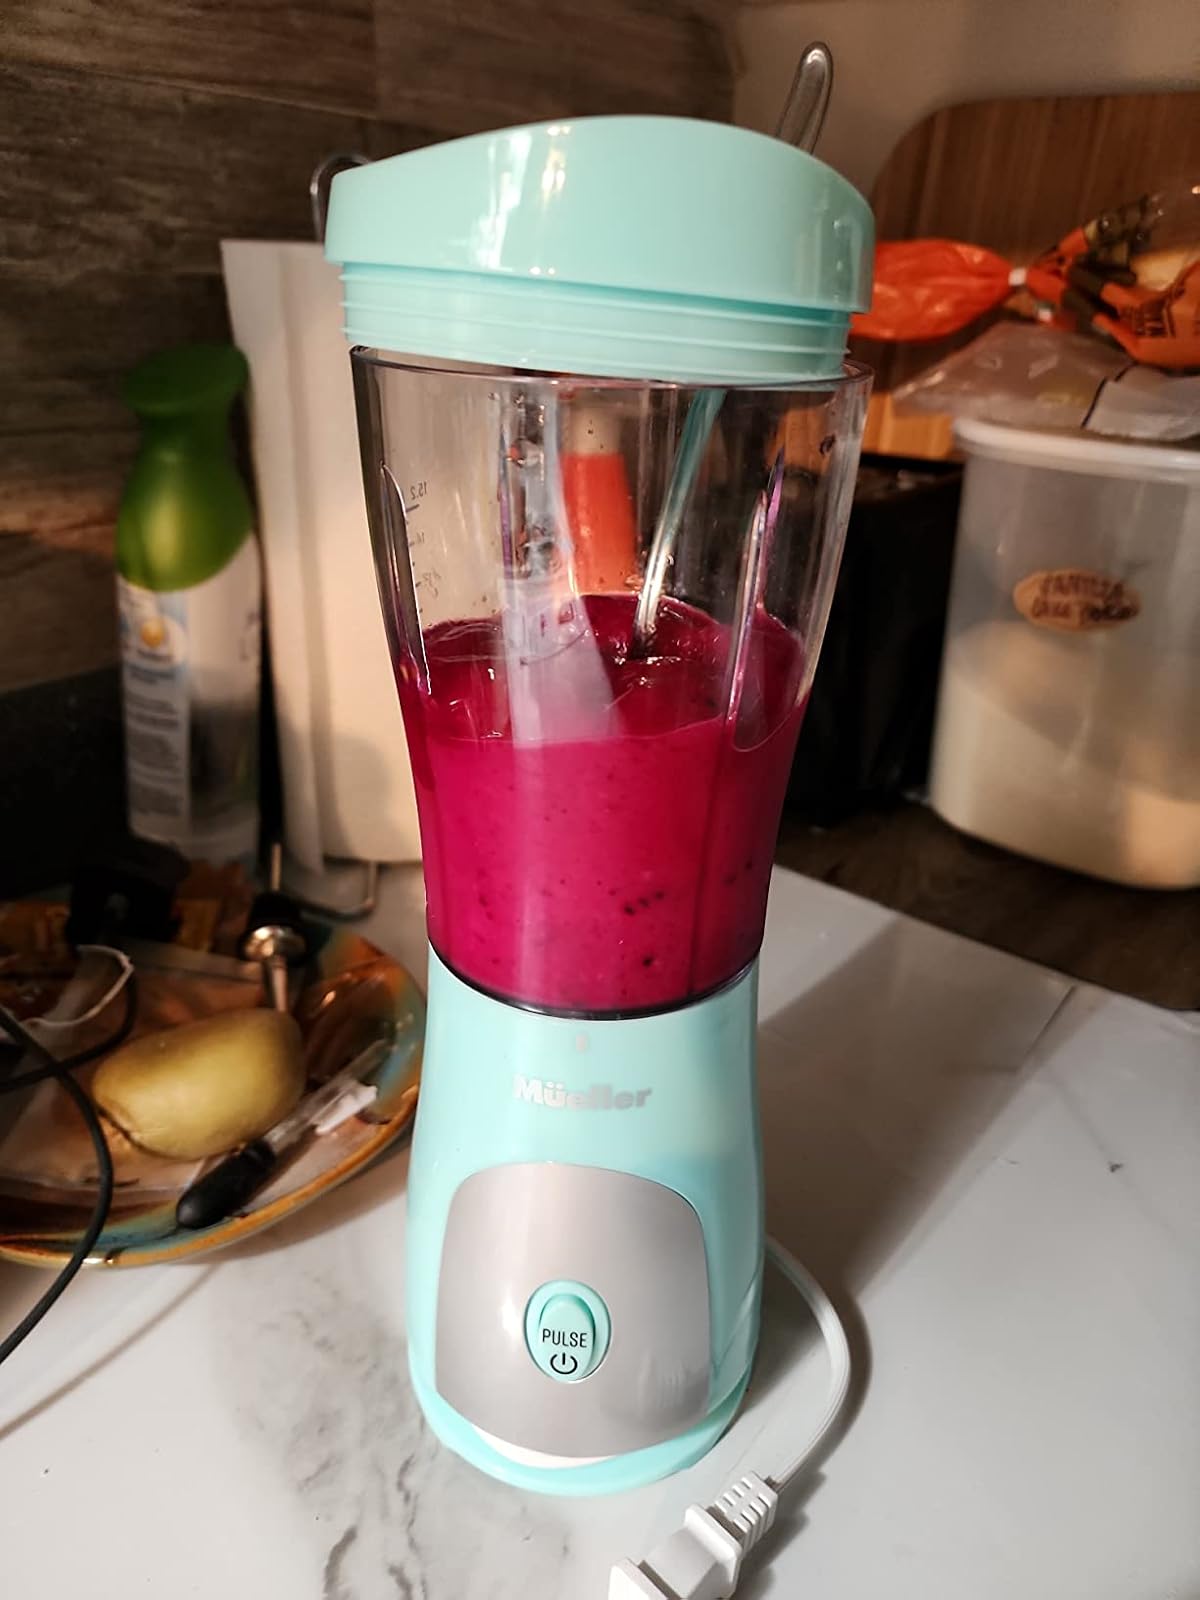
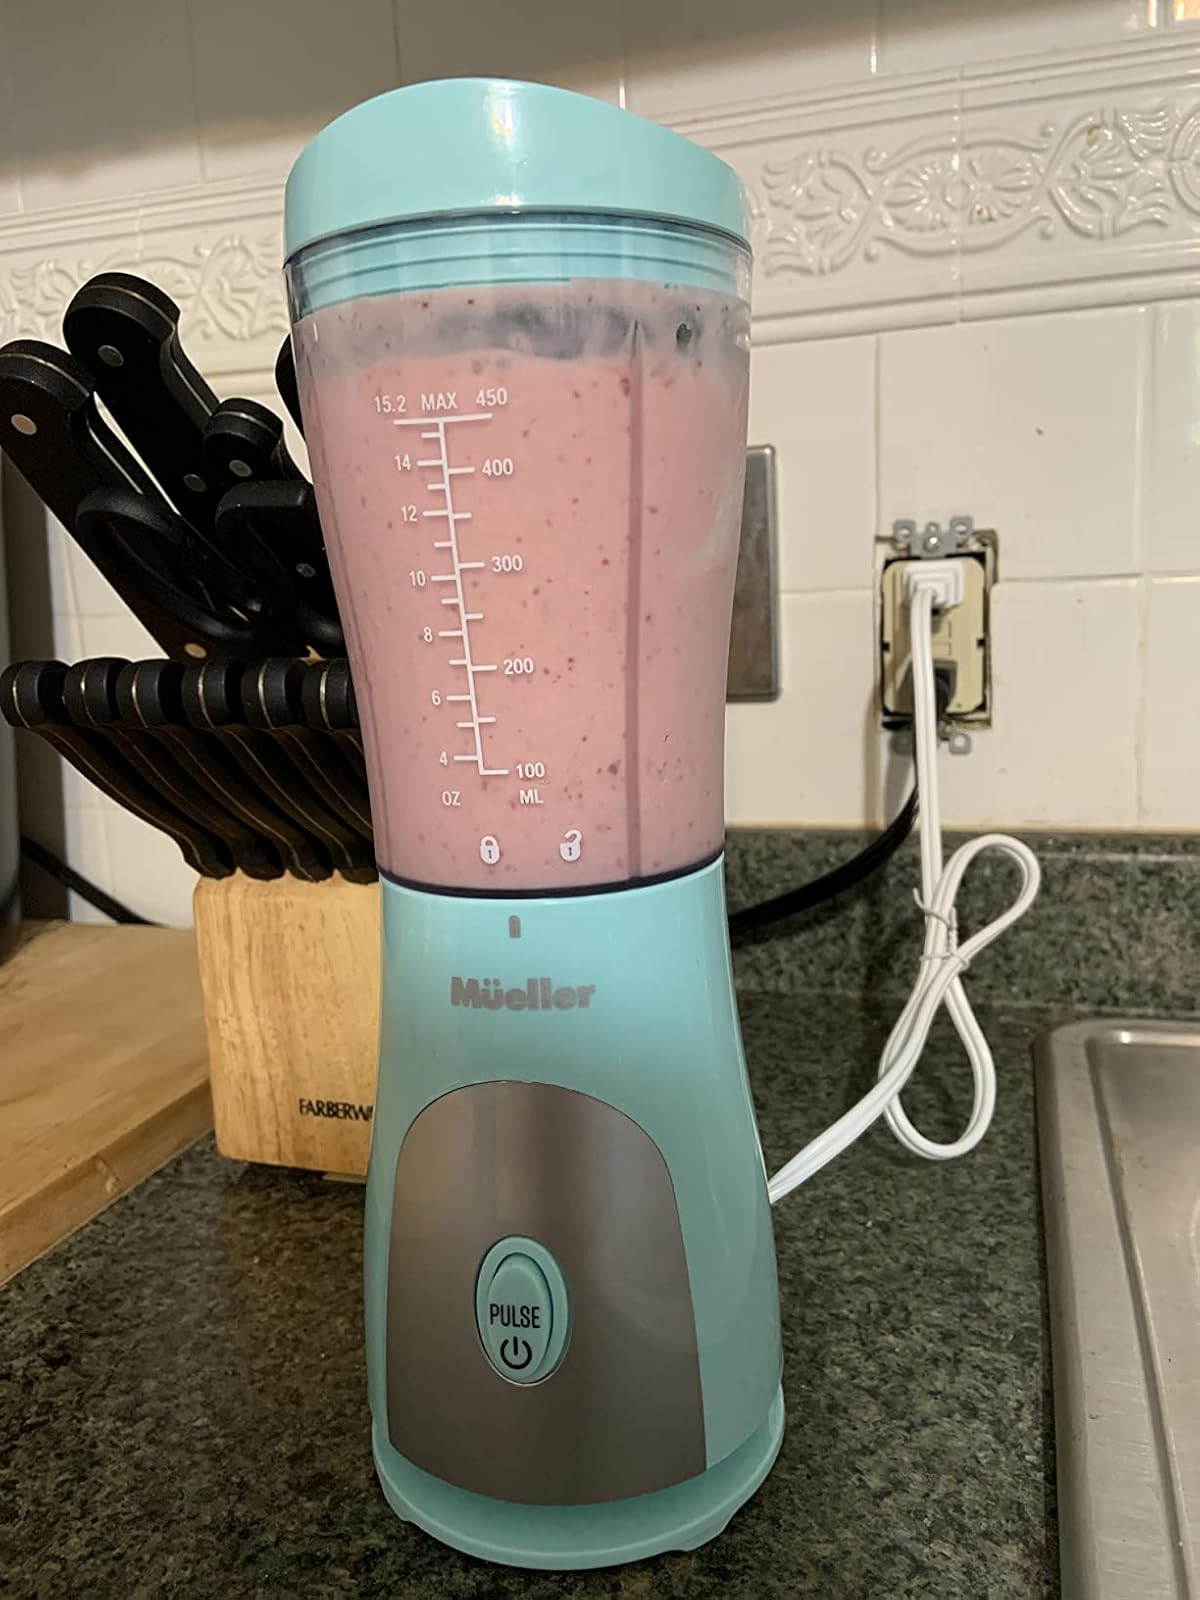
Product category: items_blender
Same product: yes